Imagawayaki
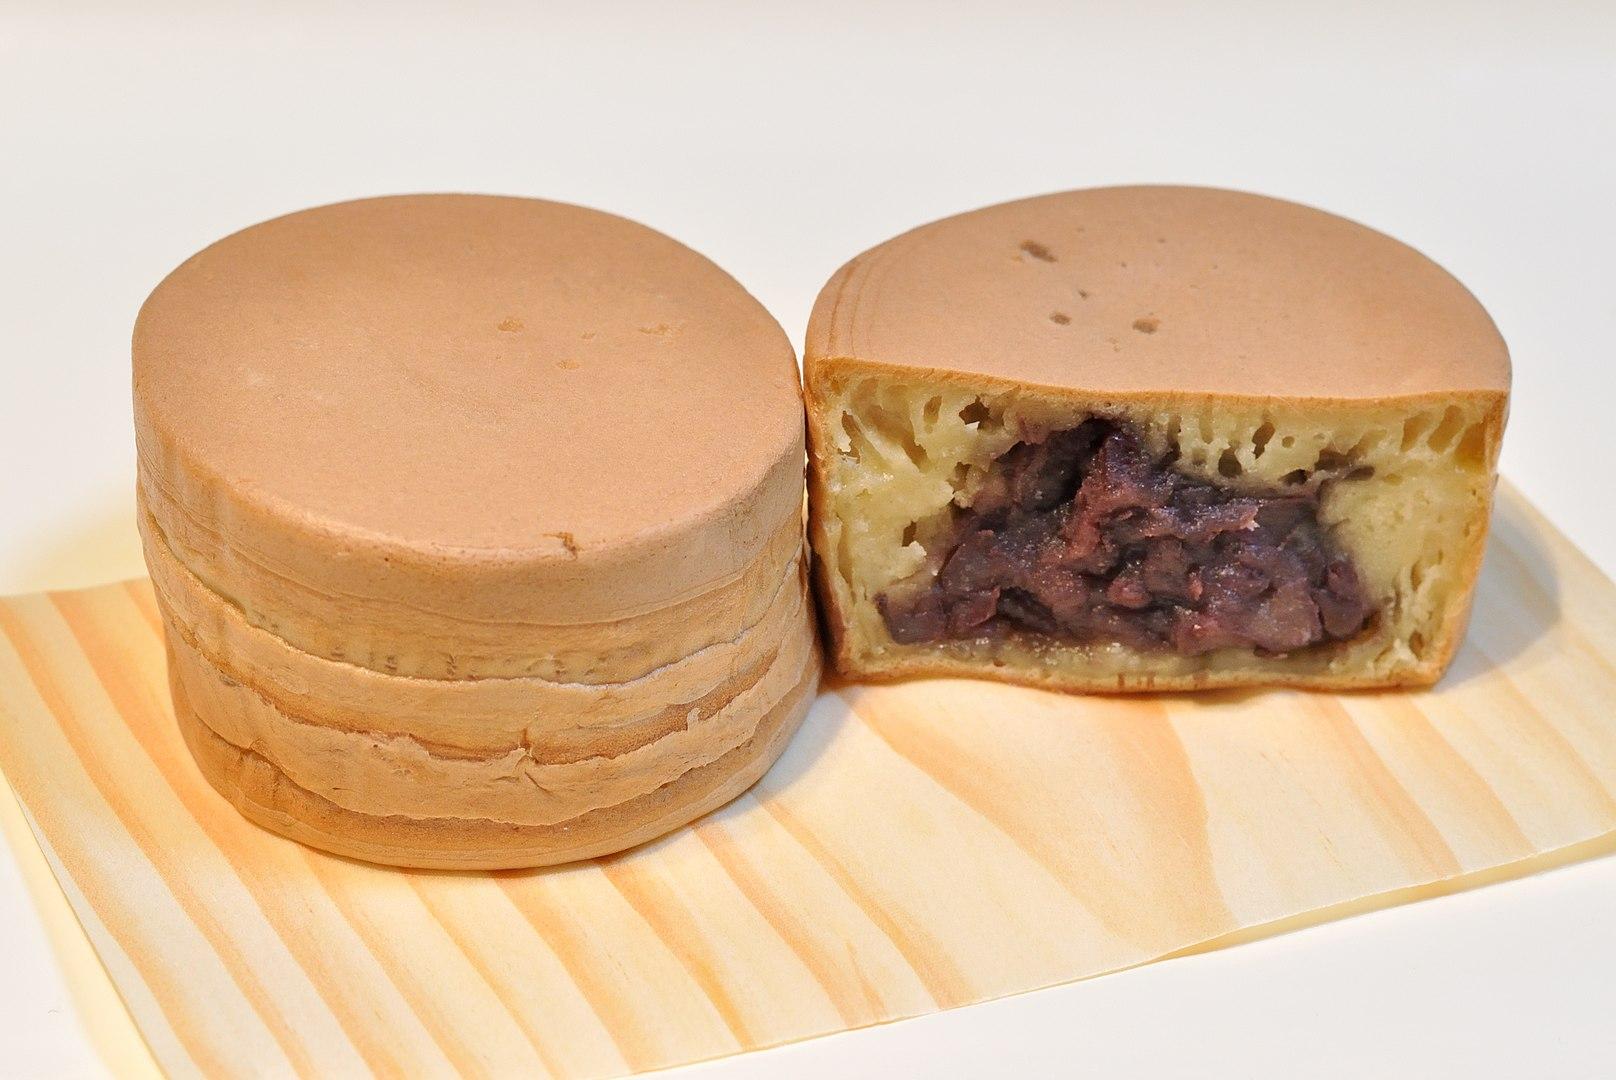
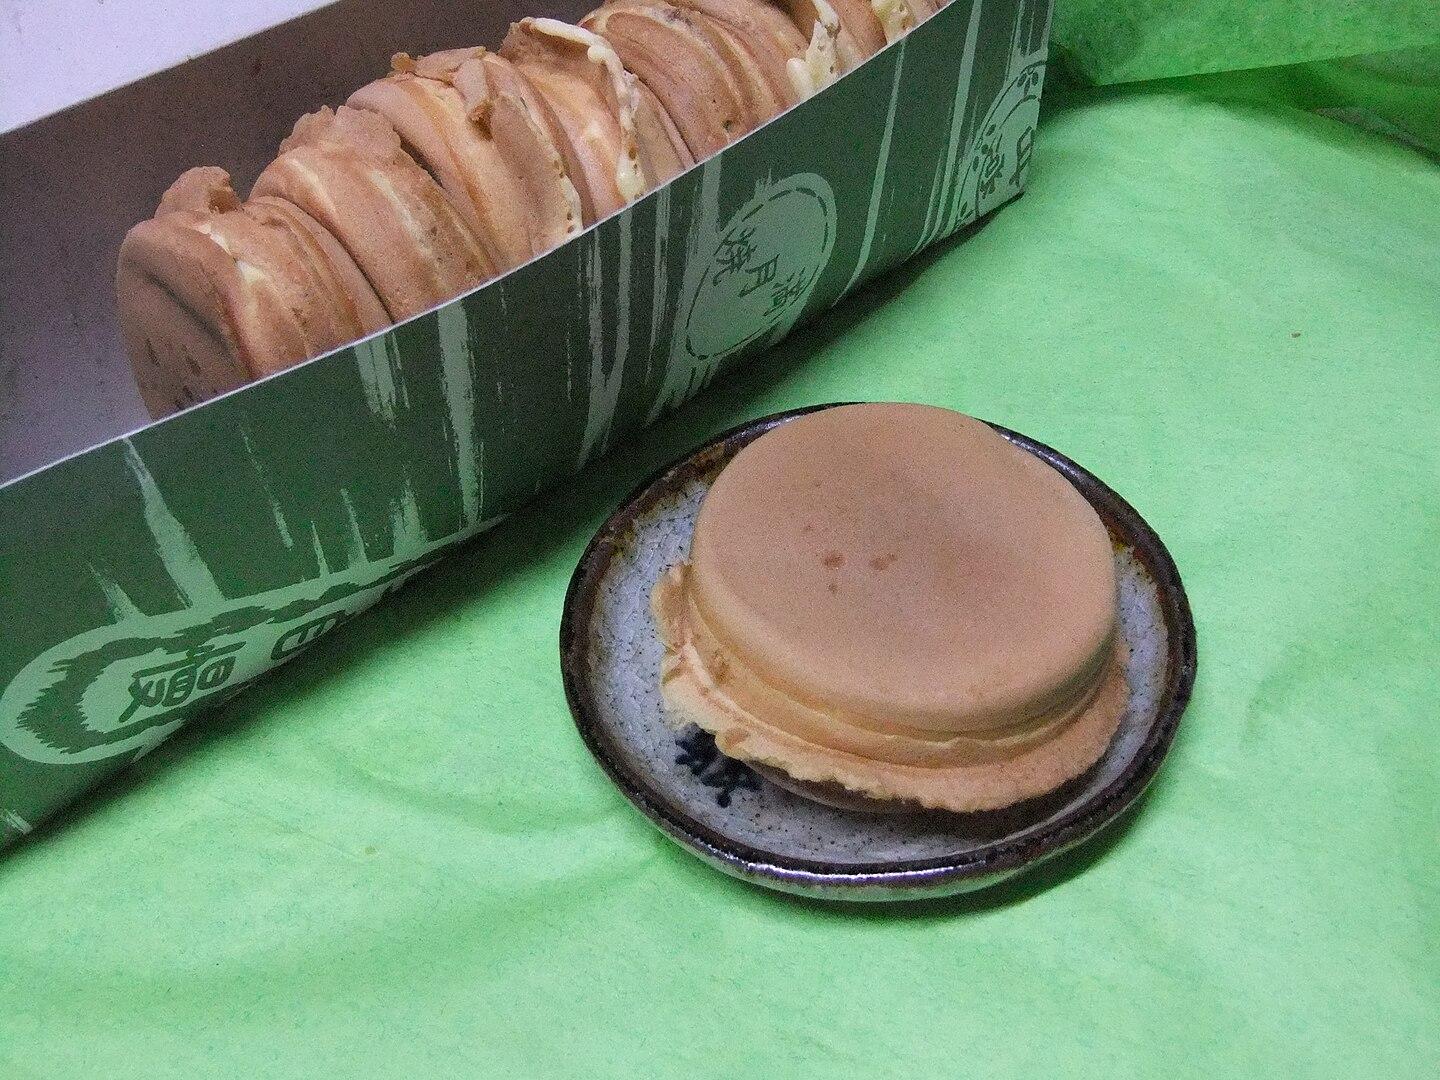
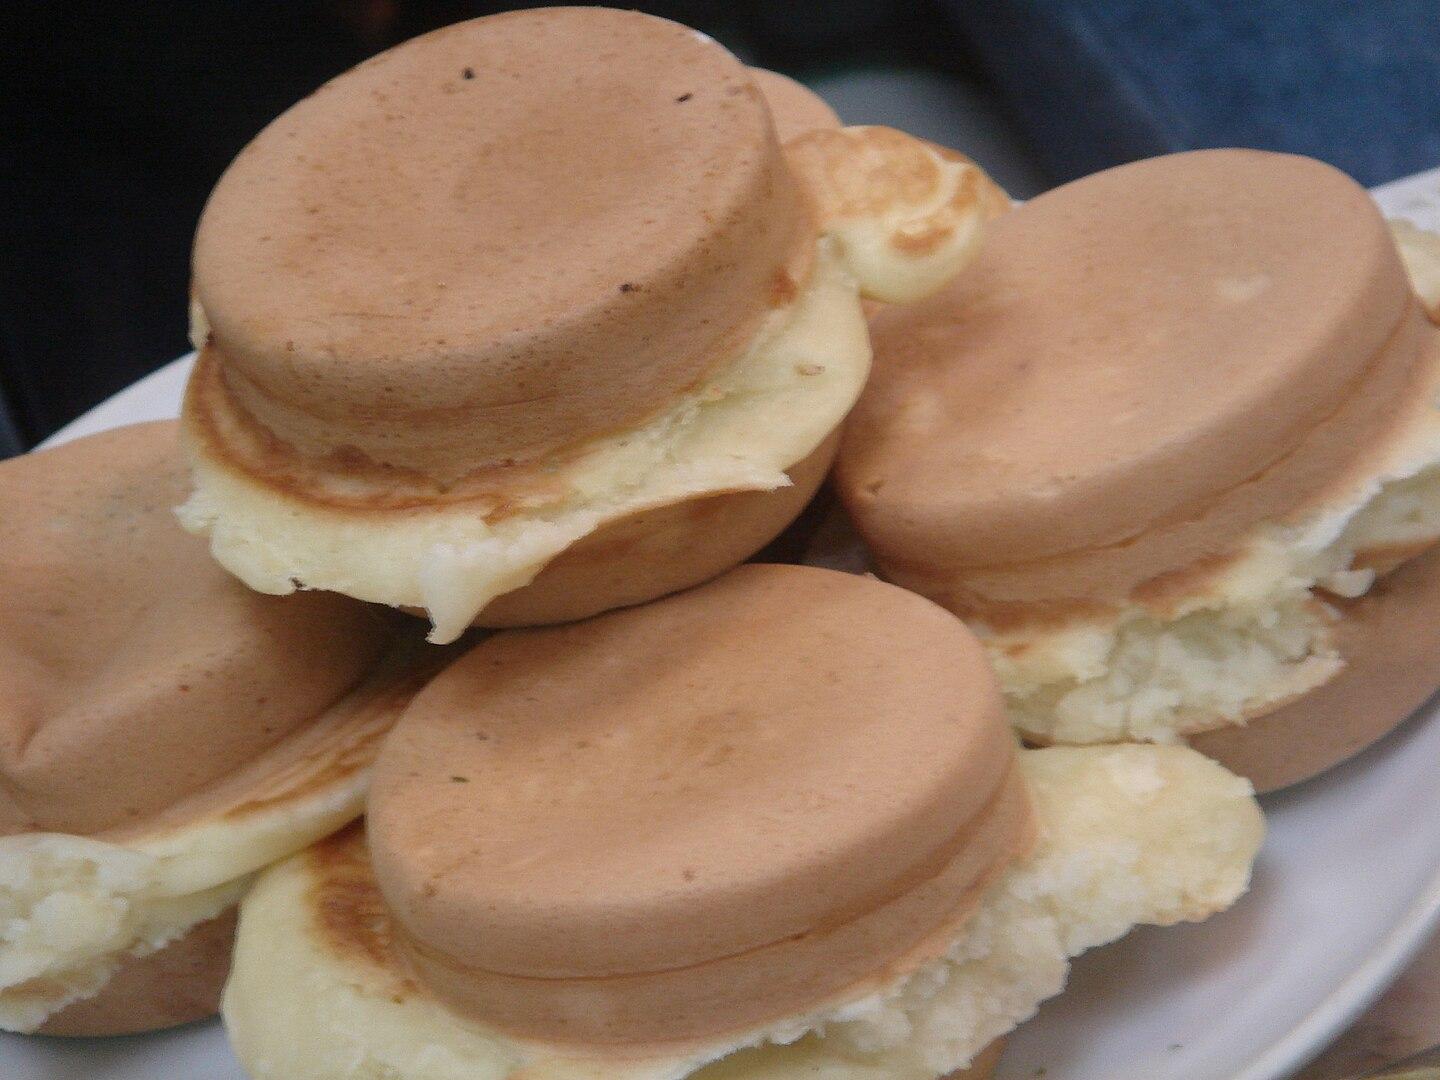
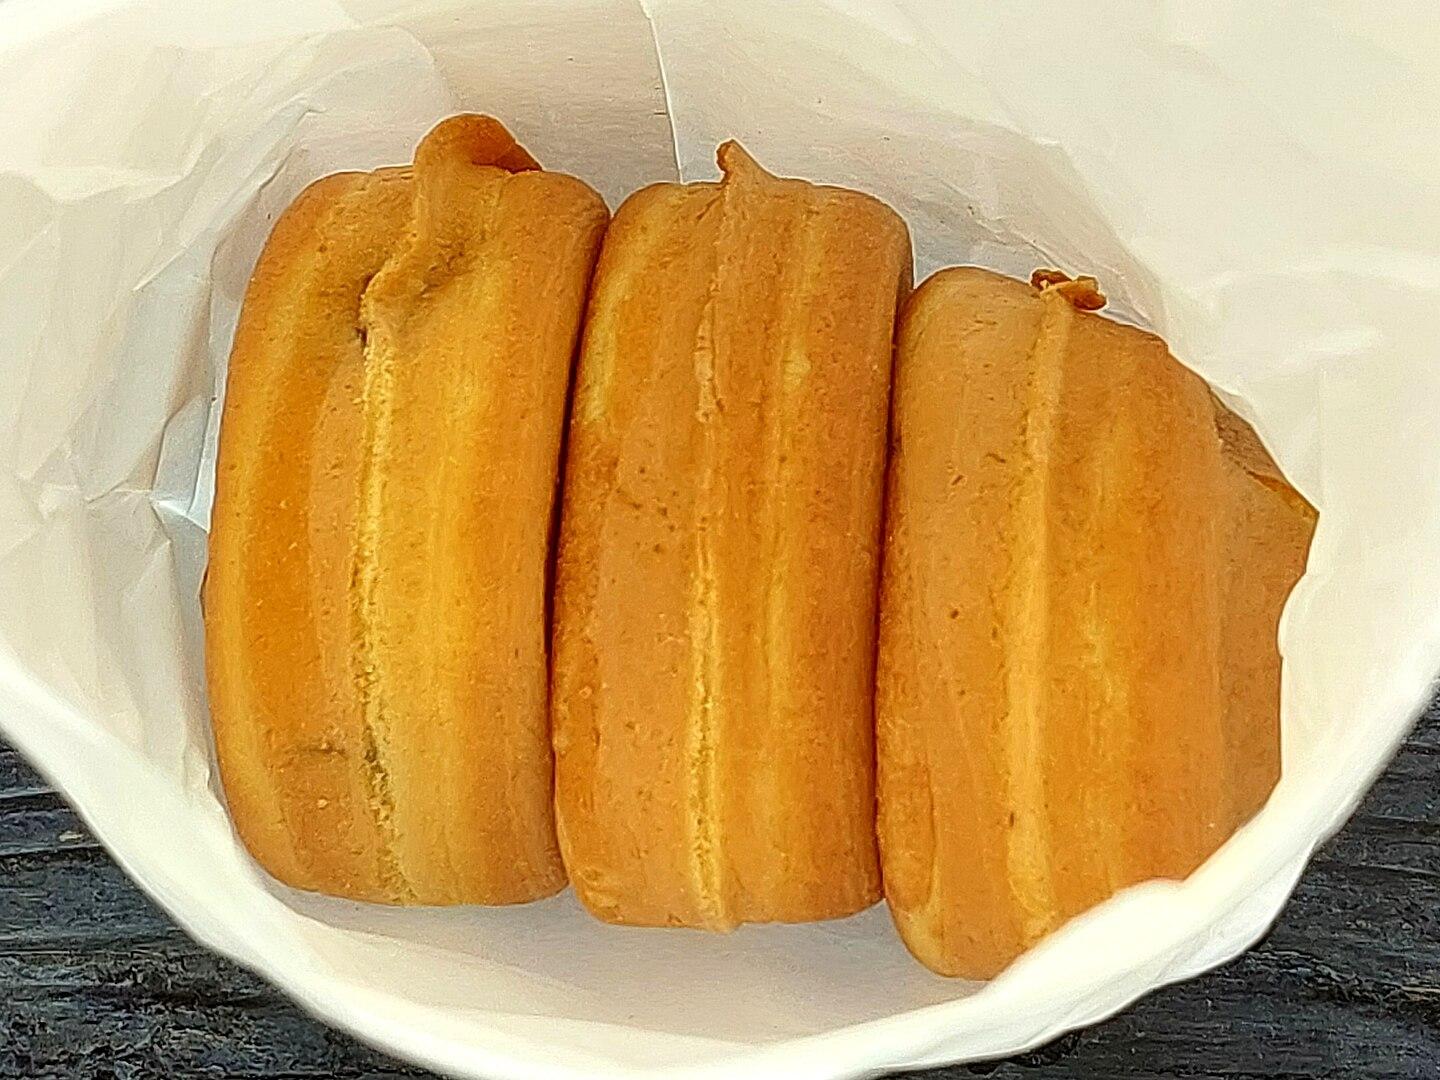
Also known as:
ar - Arabic: إيماغاواياكي
da - Danish: Imagawayaki
de - German: Imagawayaki
en-simple - Simple English: Imagawayaki
es - Spanish: Imagawayaki
fa - Persian: ایماگاوایاکی
fr - French: Imagawayaki
id - Indonesian: Imagawayaki
it - Italian: Imagawayaki
ja - Japanese: 今川焼き
jv - Javanese: Imagawayaki
ko - Korean: 이마가와야키
nl - Dutch: Imagawayaki
pt - Portuguese: Imagawayaki
ru - Russian: Имагаваяки
tr - Turkish: Imagawayaki
uk - Ukrainian: Імаґаваякі
vi - Vietnamese: Imagawayaki
zh - Chinese: 今川燒
Category: snack, dessert (batter, red bean paste)
Cuisine: Japanese
Associated cuisines: Japanese
Area: Japan
Countries: Japan, Taiwan, South Korea, Malaysia, Philippines
Region: South Eastern Asia, Eastern Asia, , ,
This dessert is often found at festivals. The dessert is made of batter in a special pan and filled with sweet red bean paste.